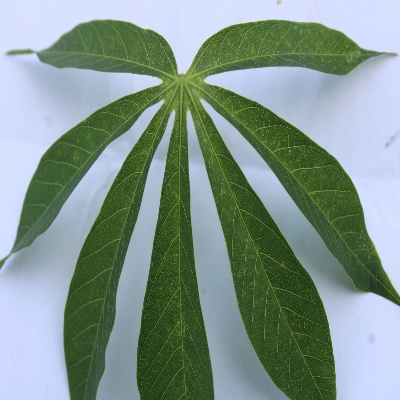
Crop: Cassava
Condition: healthy